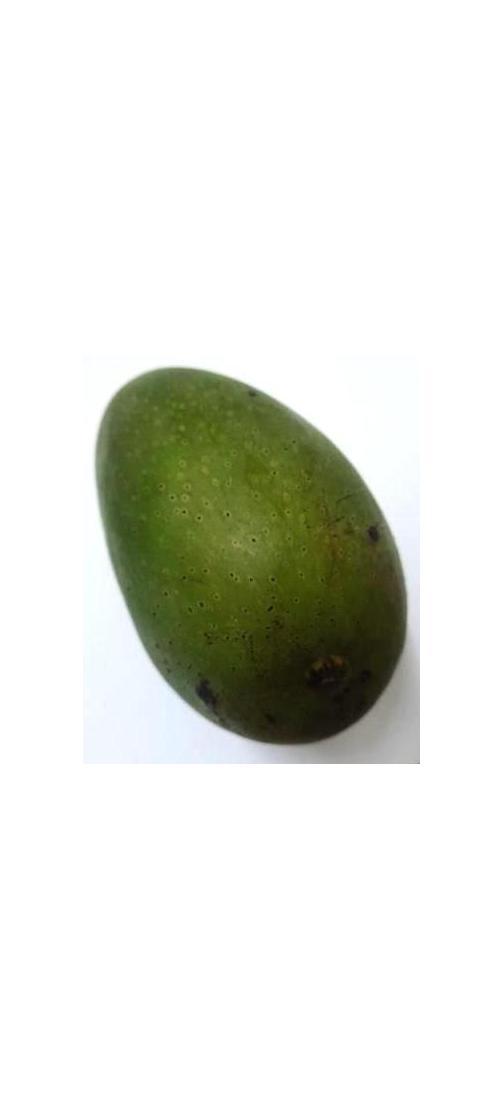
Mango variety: Ashshina Zhinuk